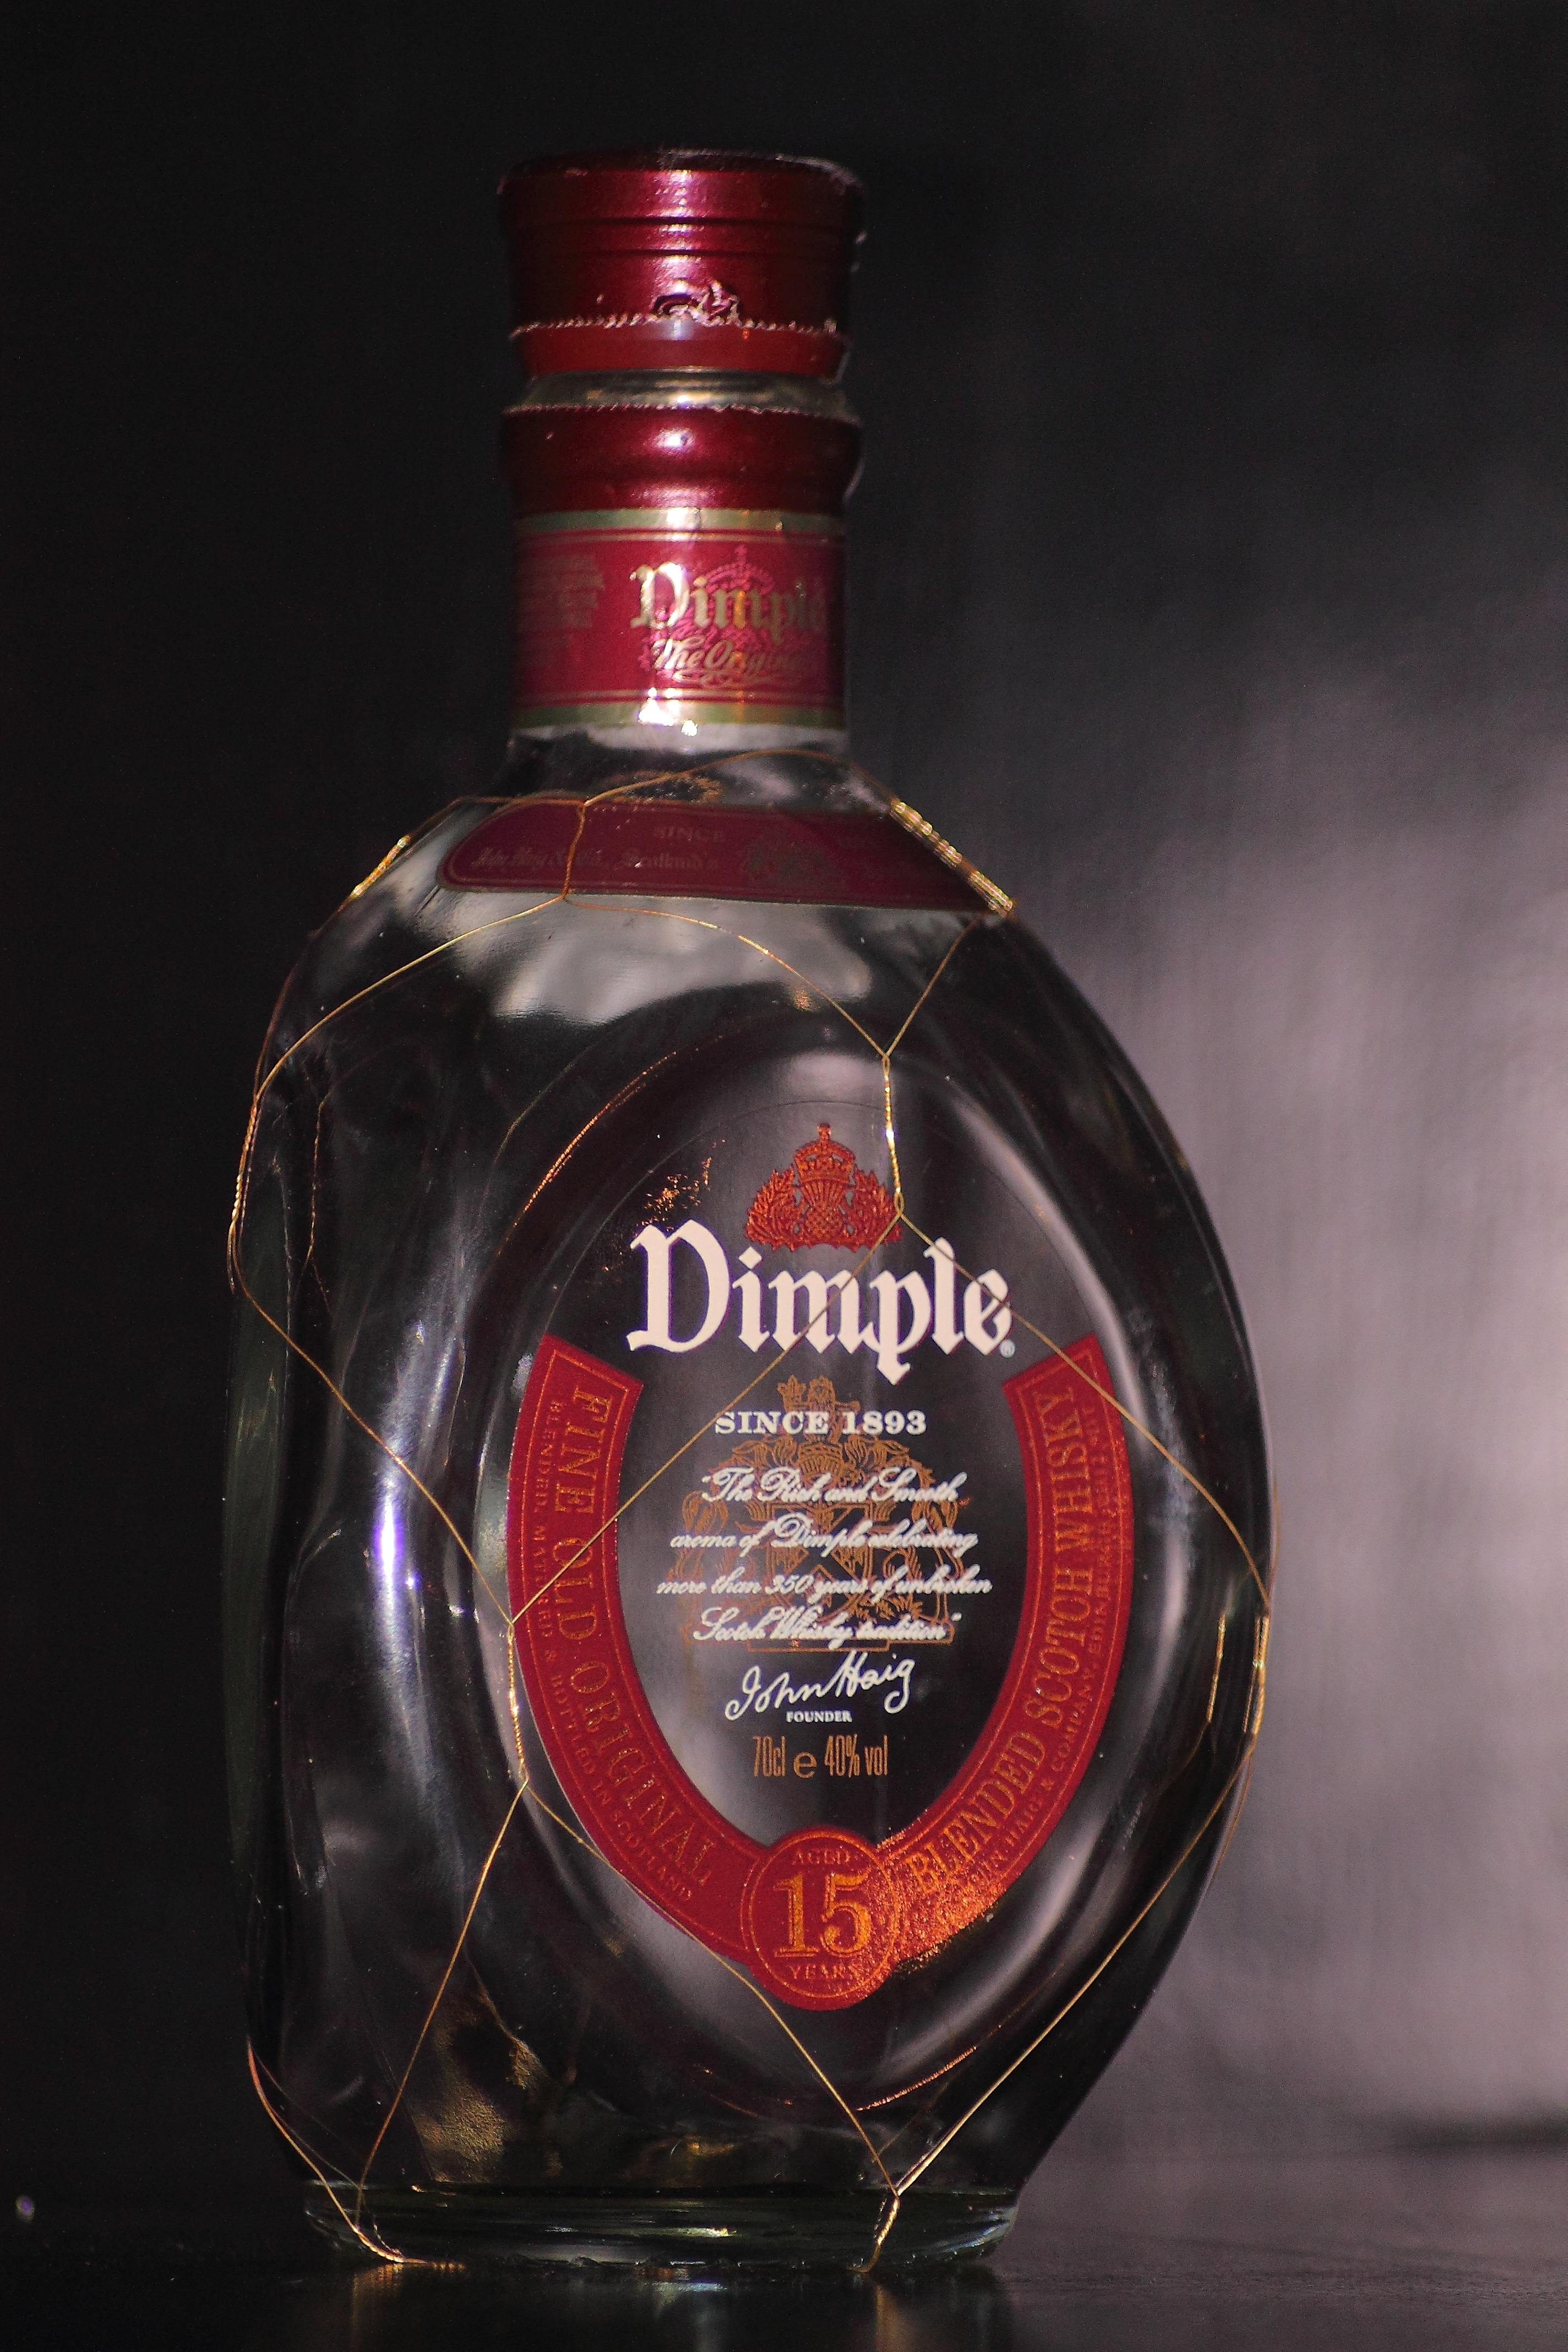
drink, bottle, alcohol, whisky, spirit, liqueur, alcoholic beverage, glass bottles, distilled beverage, scotch whisky